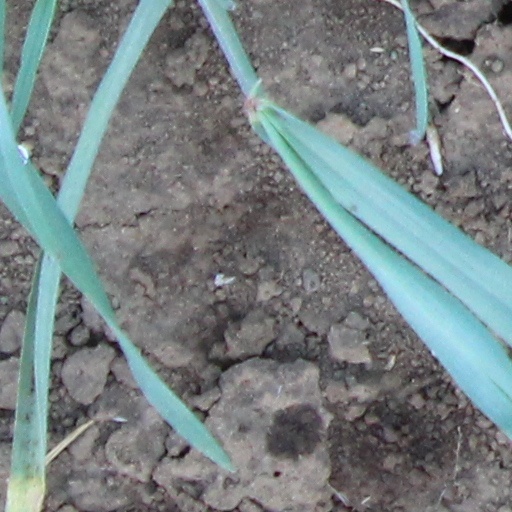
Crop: wheat